Trolls in Middle-earth

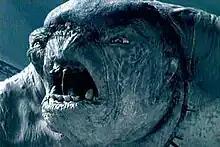
A cave-troll in Peter Jackson's "The Fellowship of the Ring"

Trolls are replaced by "Groans" in Gene Deitch's 1967 animated short film adaptation of "The Hobbit".